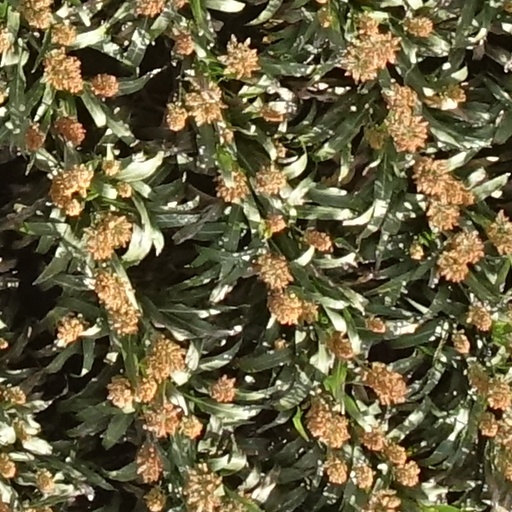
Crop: sorghum